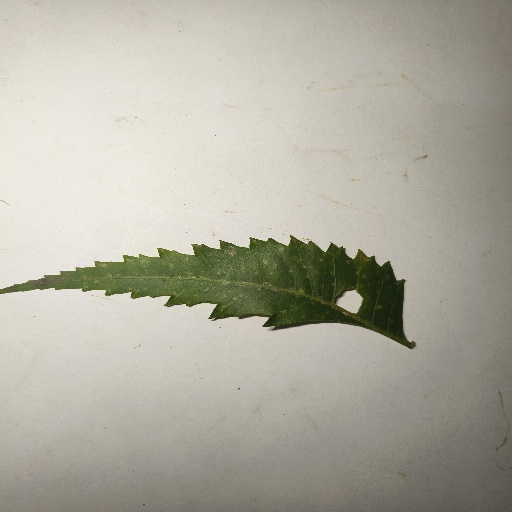
Species: Neem
Leaf condition: Shot Hole Leaf